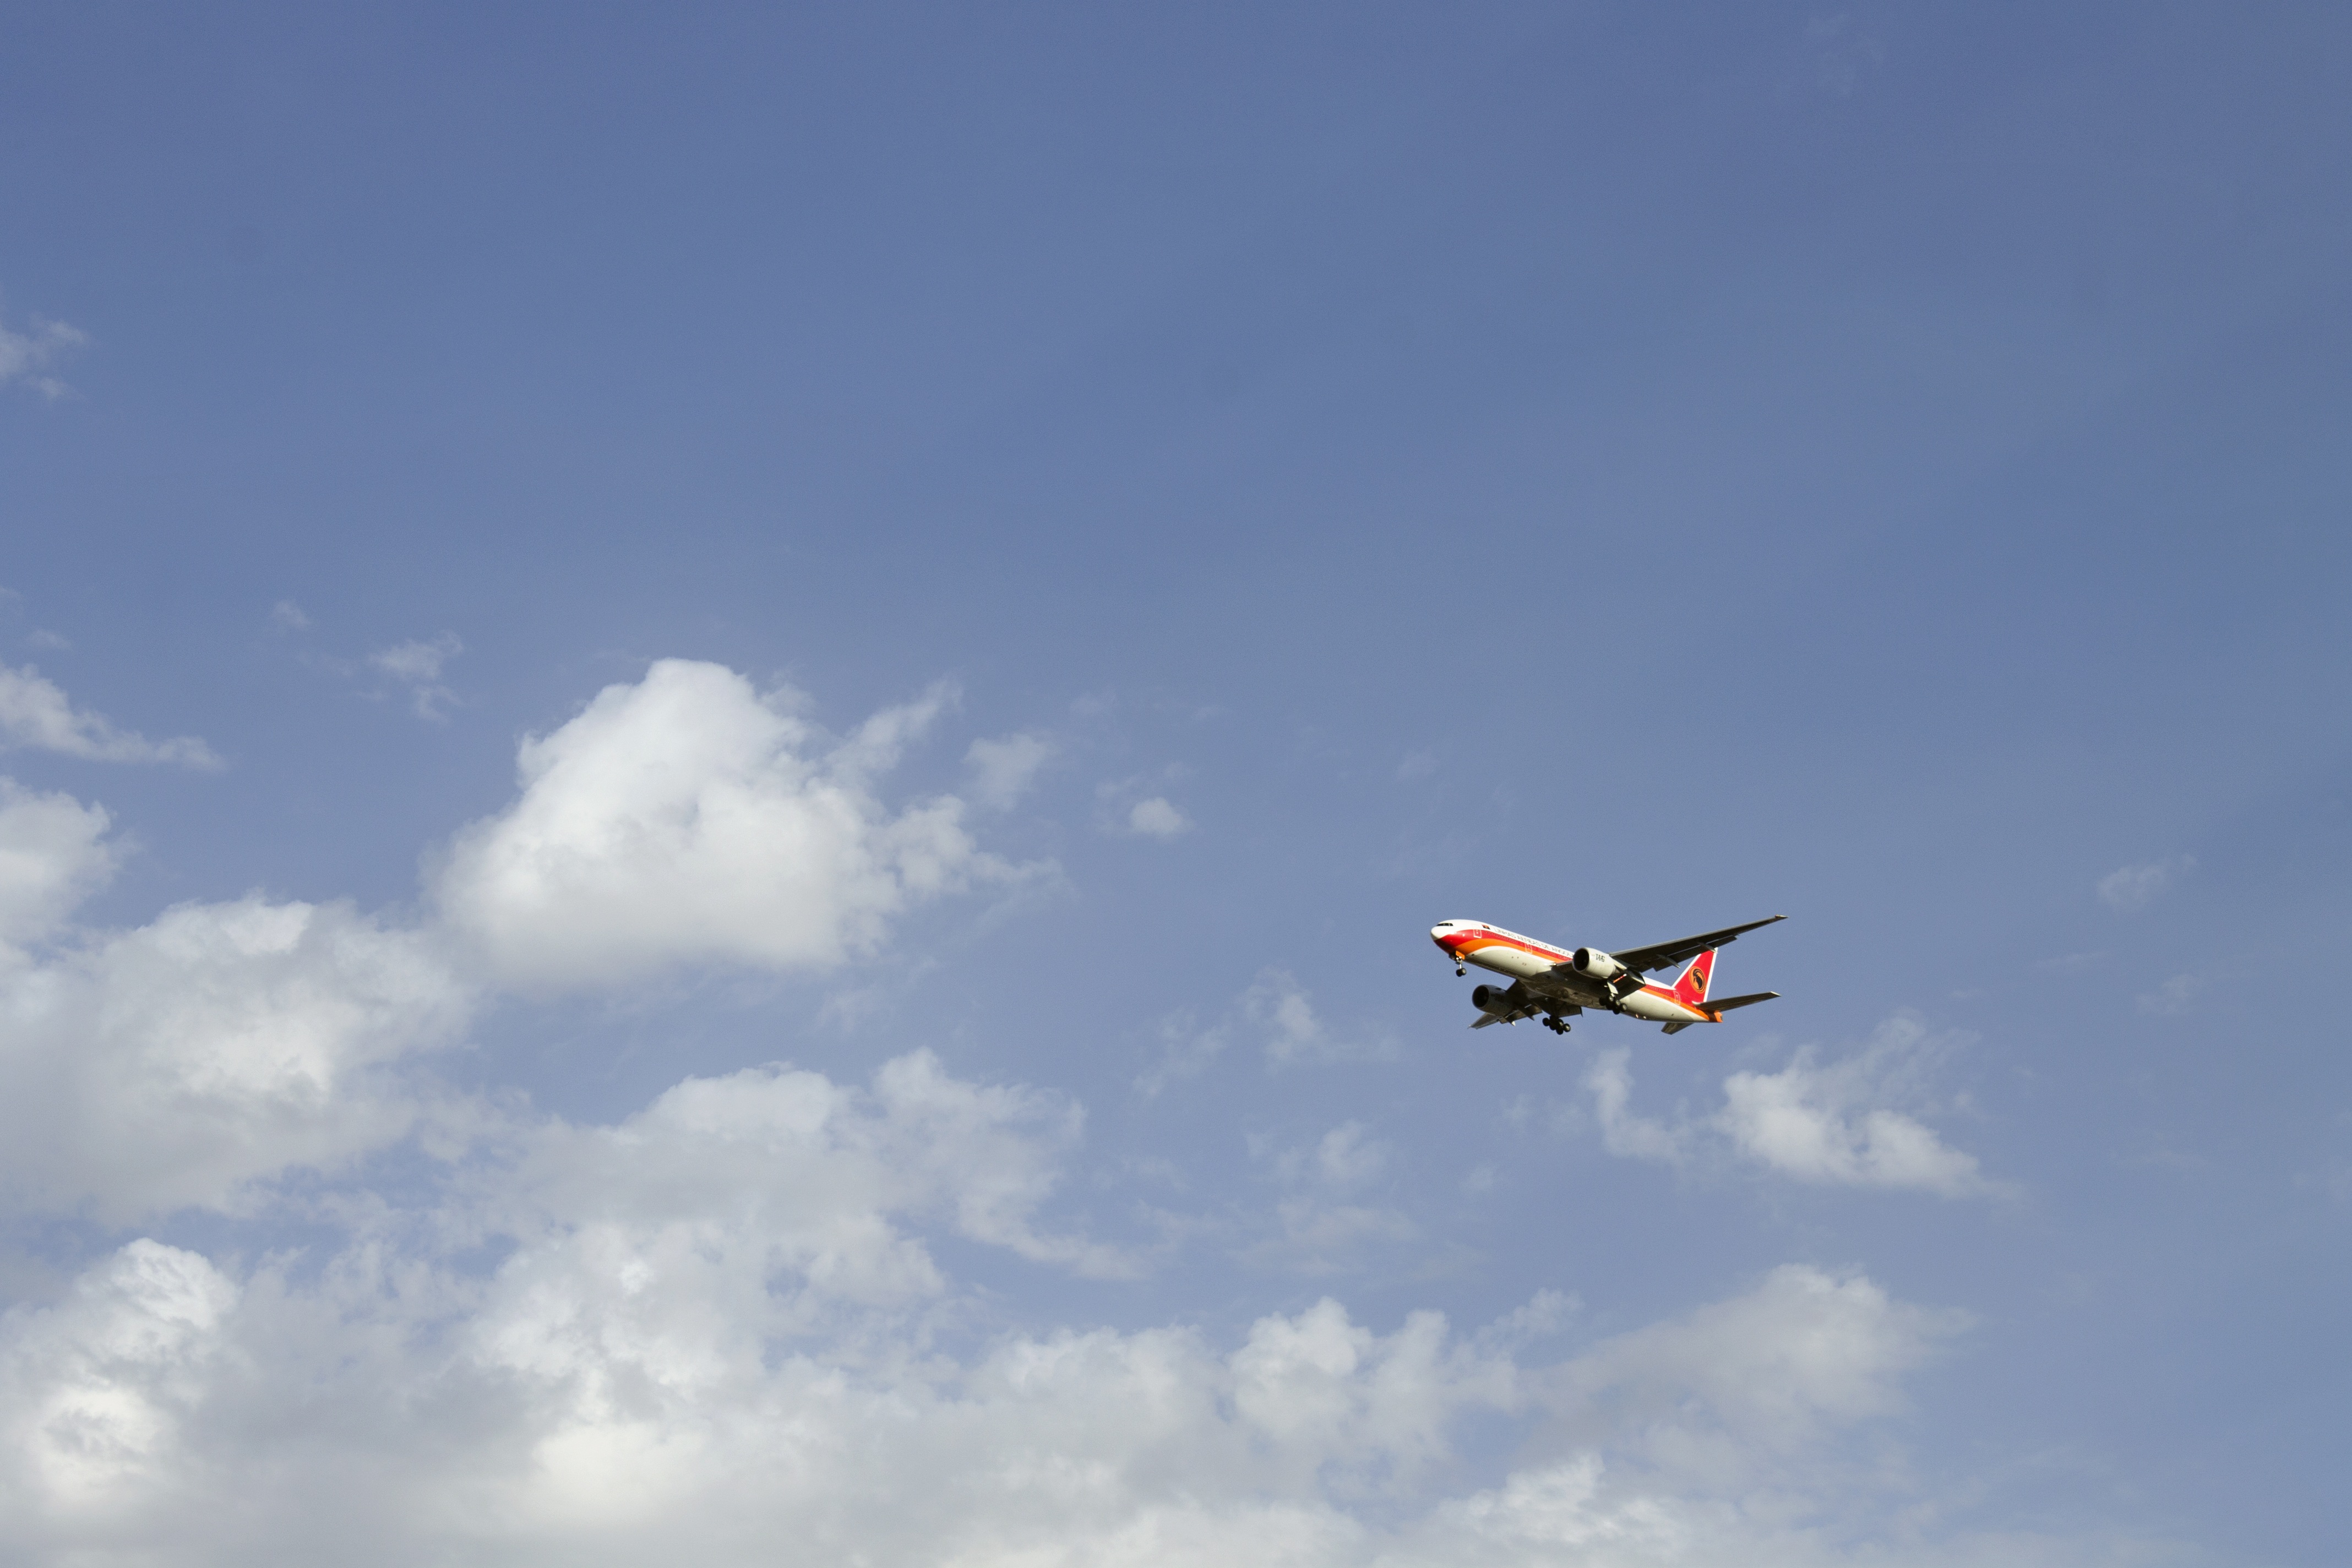
wing, sky, fly, travel, airplane, plane, aircraft, transportation, transport, vehicle, airline, aviation, flight, blue, extreme sport, takeoff, parachuting, take off, air show, air force, aerobatics, atmosphere of earth, general aviation